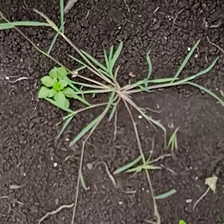
Weed species: Digitaria_SP_(Digitaria Sanguinalis )